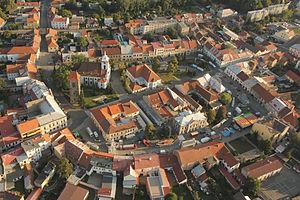
Český Brod est une ville du district de Kolín, dans la région de Bohême-Centrale, en République tchèque. Sa population s'élevait à 7 049 habitants en 2020.